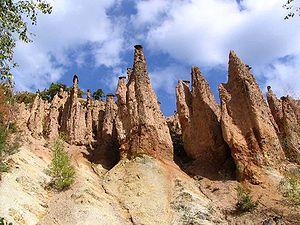
Planinka Kuršumlija est une entreprise serbe qui a son siège social à Kuršumlija. Elle travaille principalement dans le domaine de l'industrie touristique. Elle entre dans la composition du BELEXline, l'un des indices principaux de la Bourse de Belgrade.
Les aires naturelles protégées de Serbie couvrent une superficie de 5 443 km², soit environ 6 % du territoire du pays.
Đake est un village de Serbie situé dans la municipalité de Kuršumlija, district de Toplica. Au recensement de 2011, il comptait 41 habitants.